Unforgiven (1999)

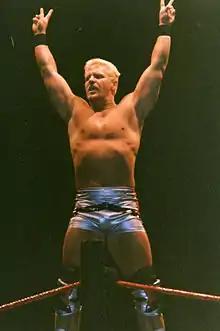
Jeff Jarrett defended the WWF Intercontinental Championship against Chyna at Unforgiven.

Following his WWF Intercontinental Championship victory at SummerSlam, Jeff Jarrett offered an open contract to any WWF wrestler for an Intercontinental Championship match at Unforgiven. Chyna signed the contract but Billy Gunn offered Chyna to hand him over the contract for the number one contender for the Intercontinental Championship at Unforgiven. On the September 2 episode of "SmackDown!", Chyna defeated Billy Gunn to retain her status as the number one contender for the Intercontinental Championship.